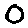
Label: 0